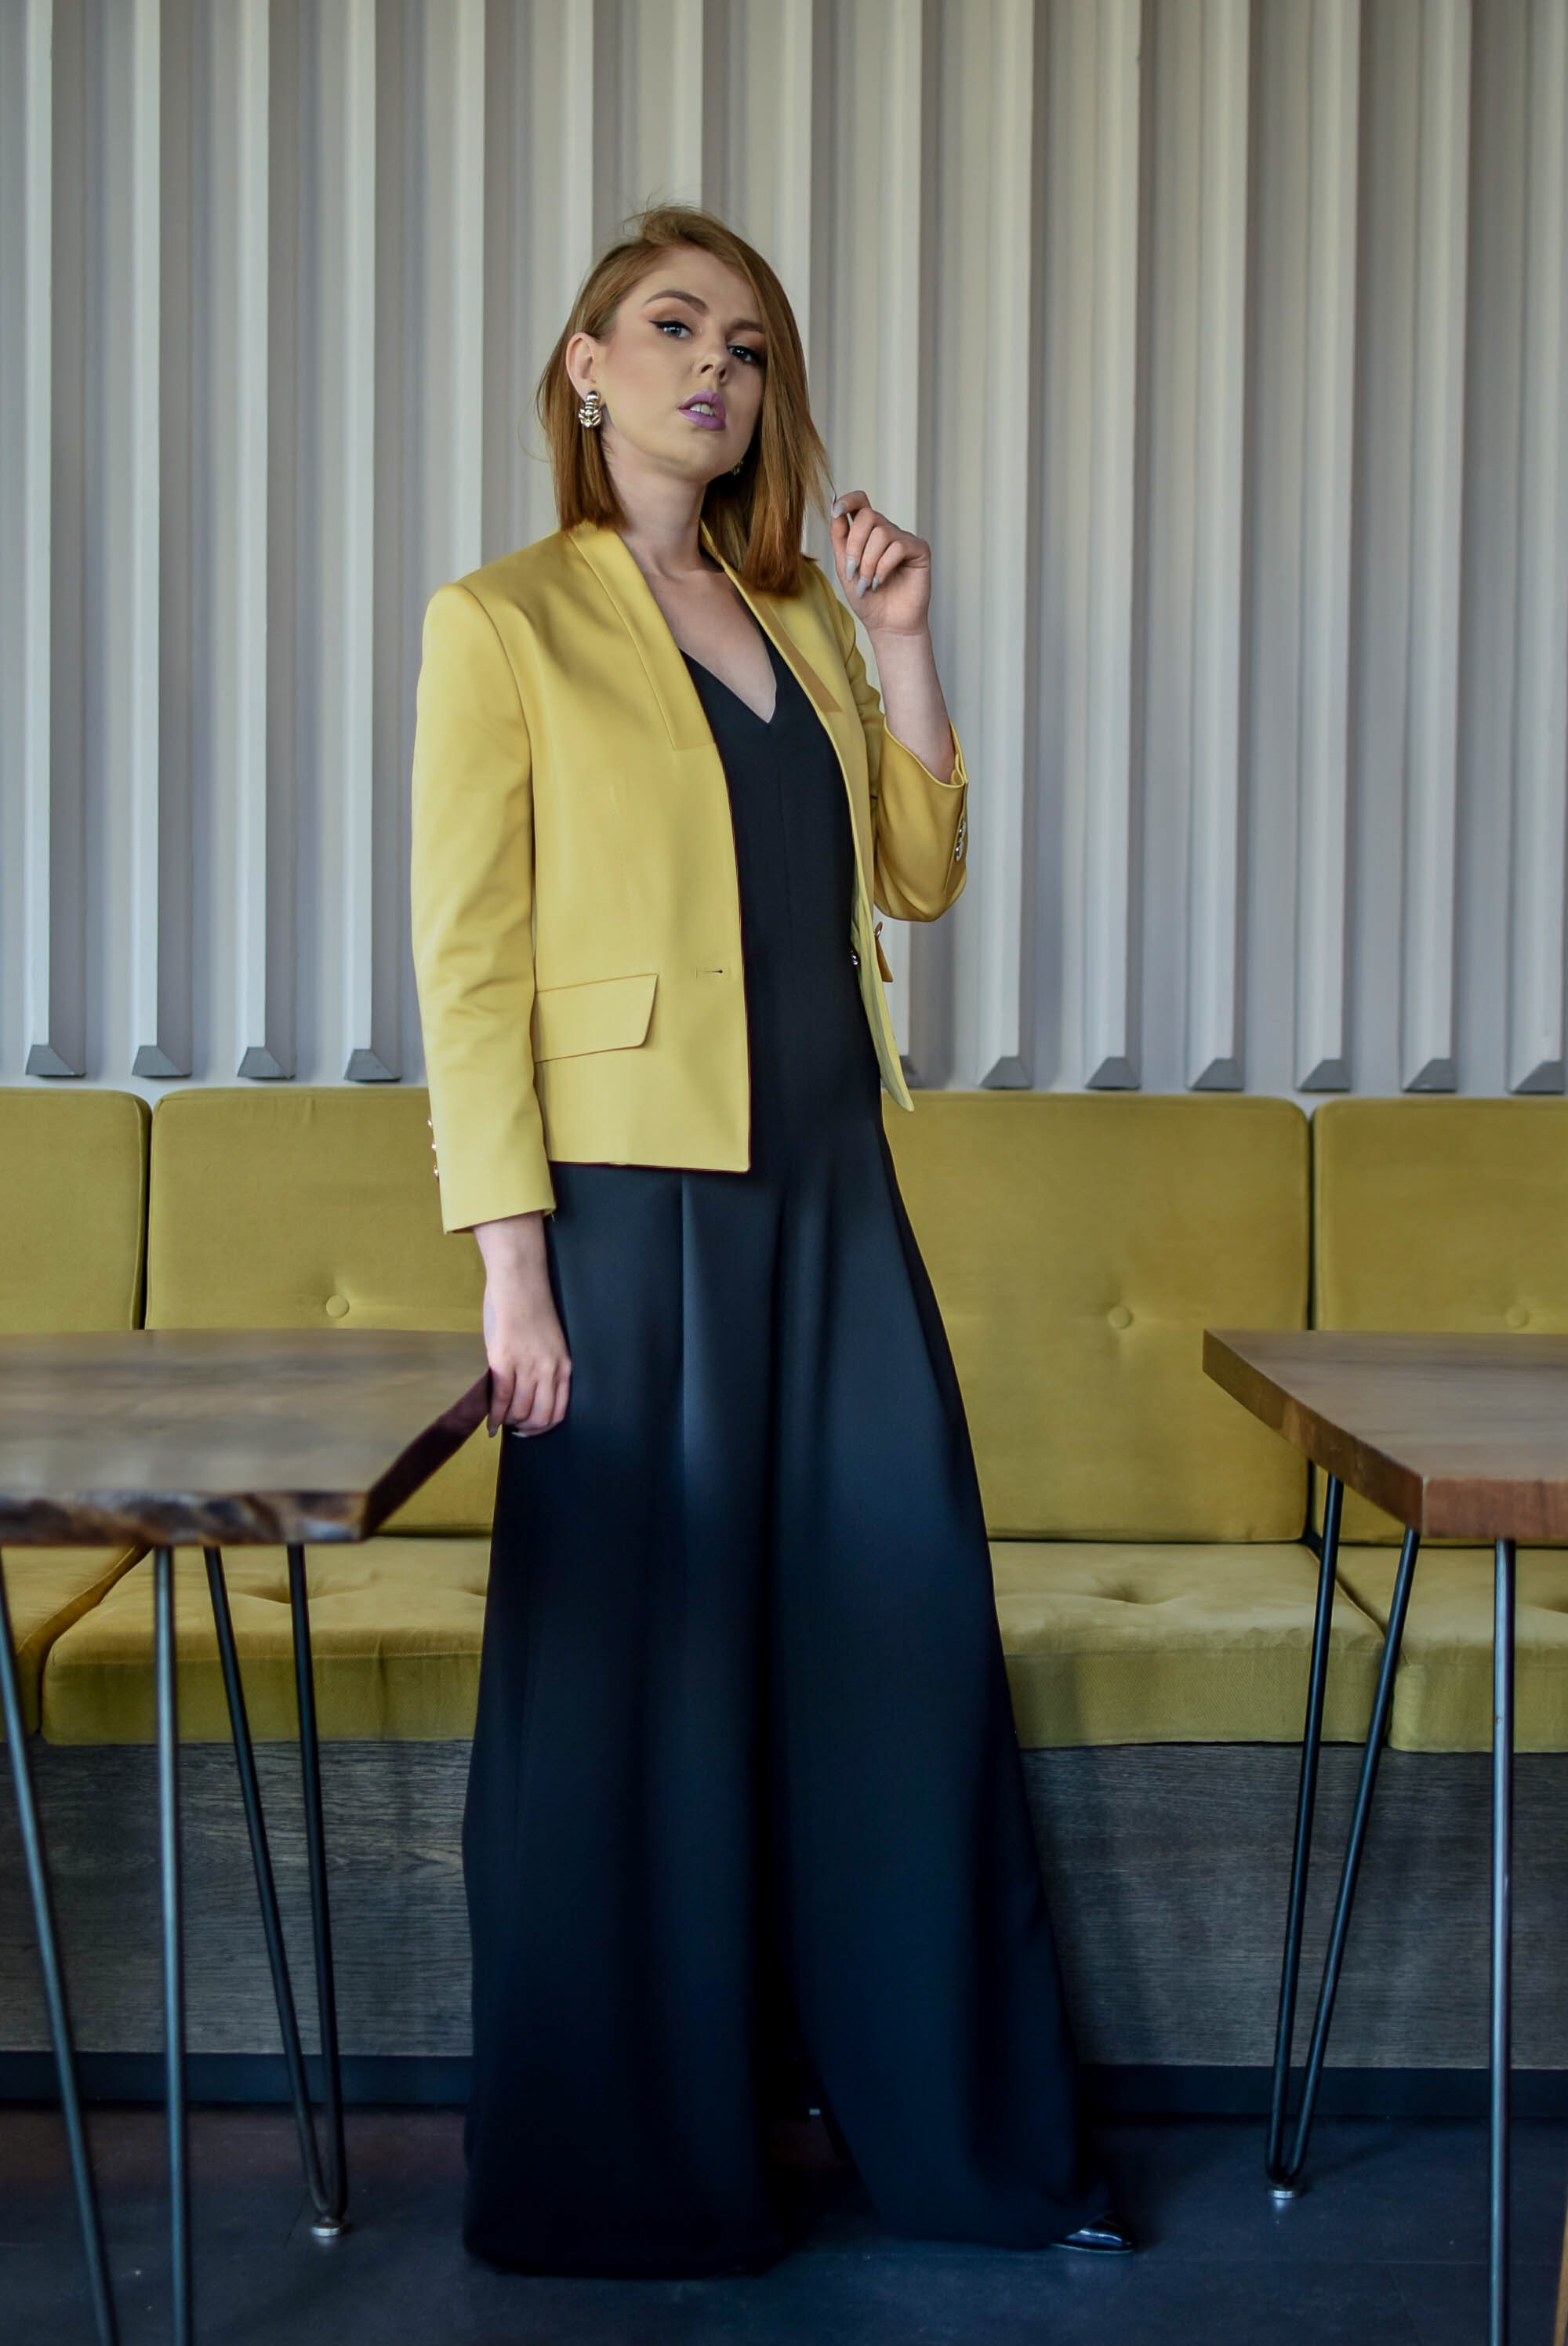
clothing, yellow, outerwear, standing, fashion, blazer, formal wear, suit, performance, jacket, dress, event, photography, top, fashion design, sleeve